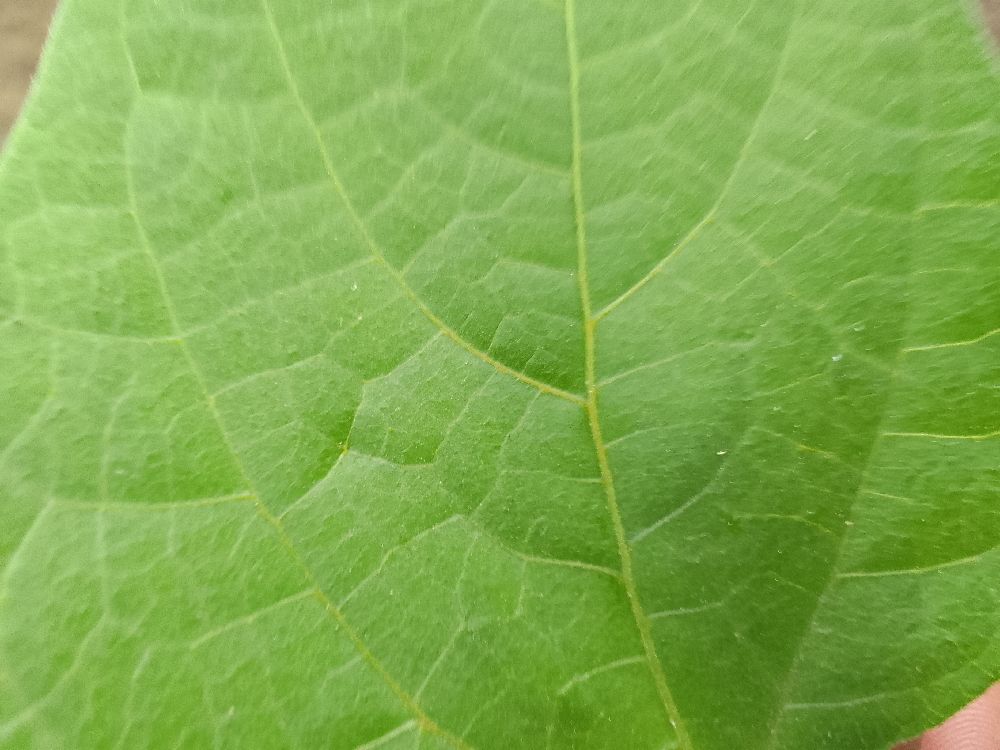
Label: healthy